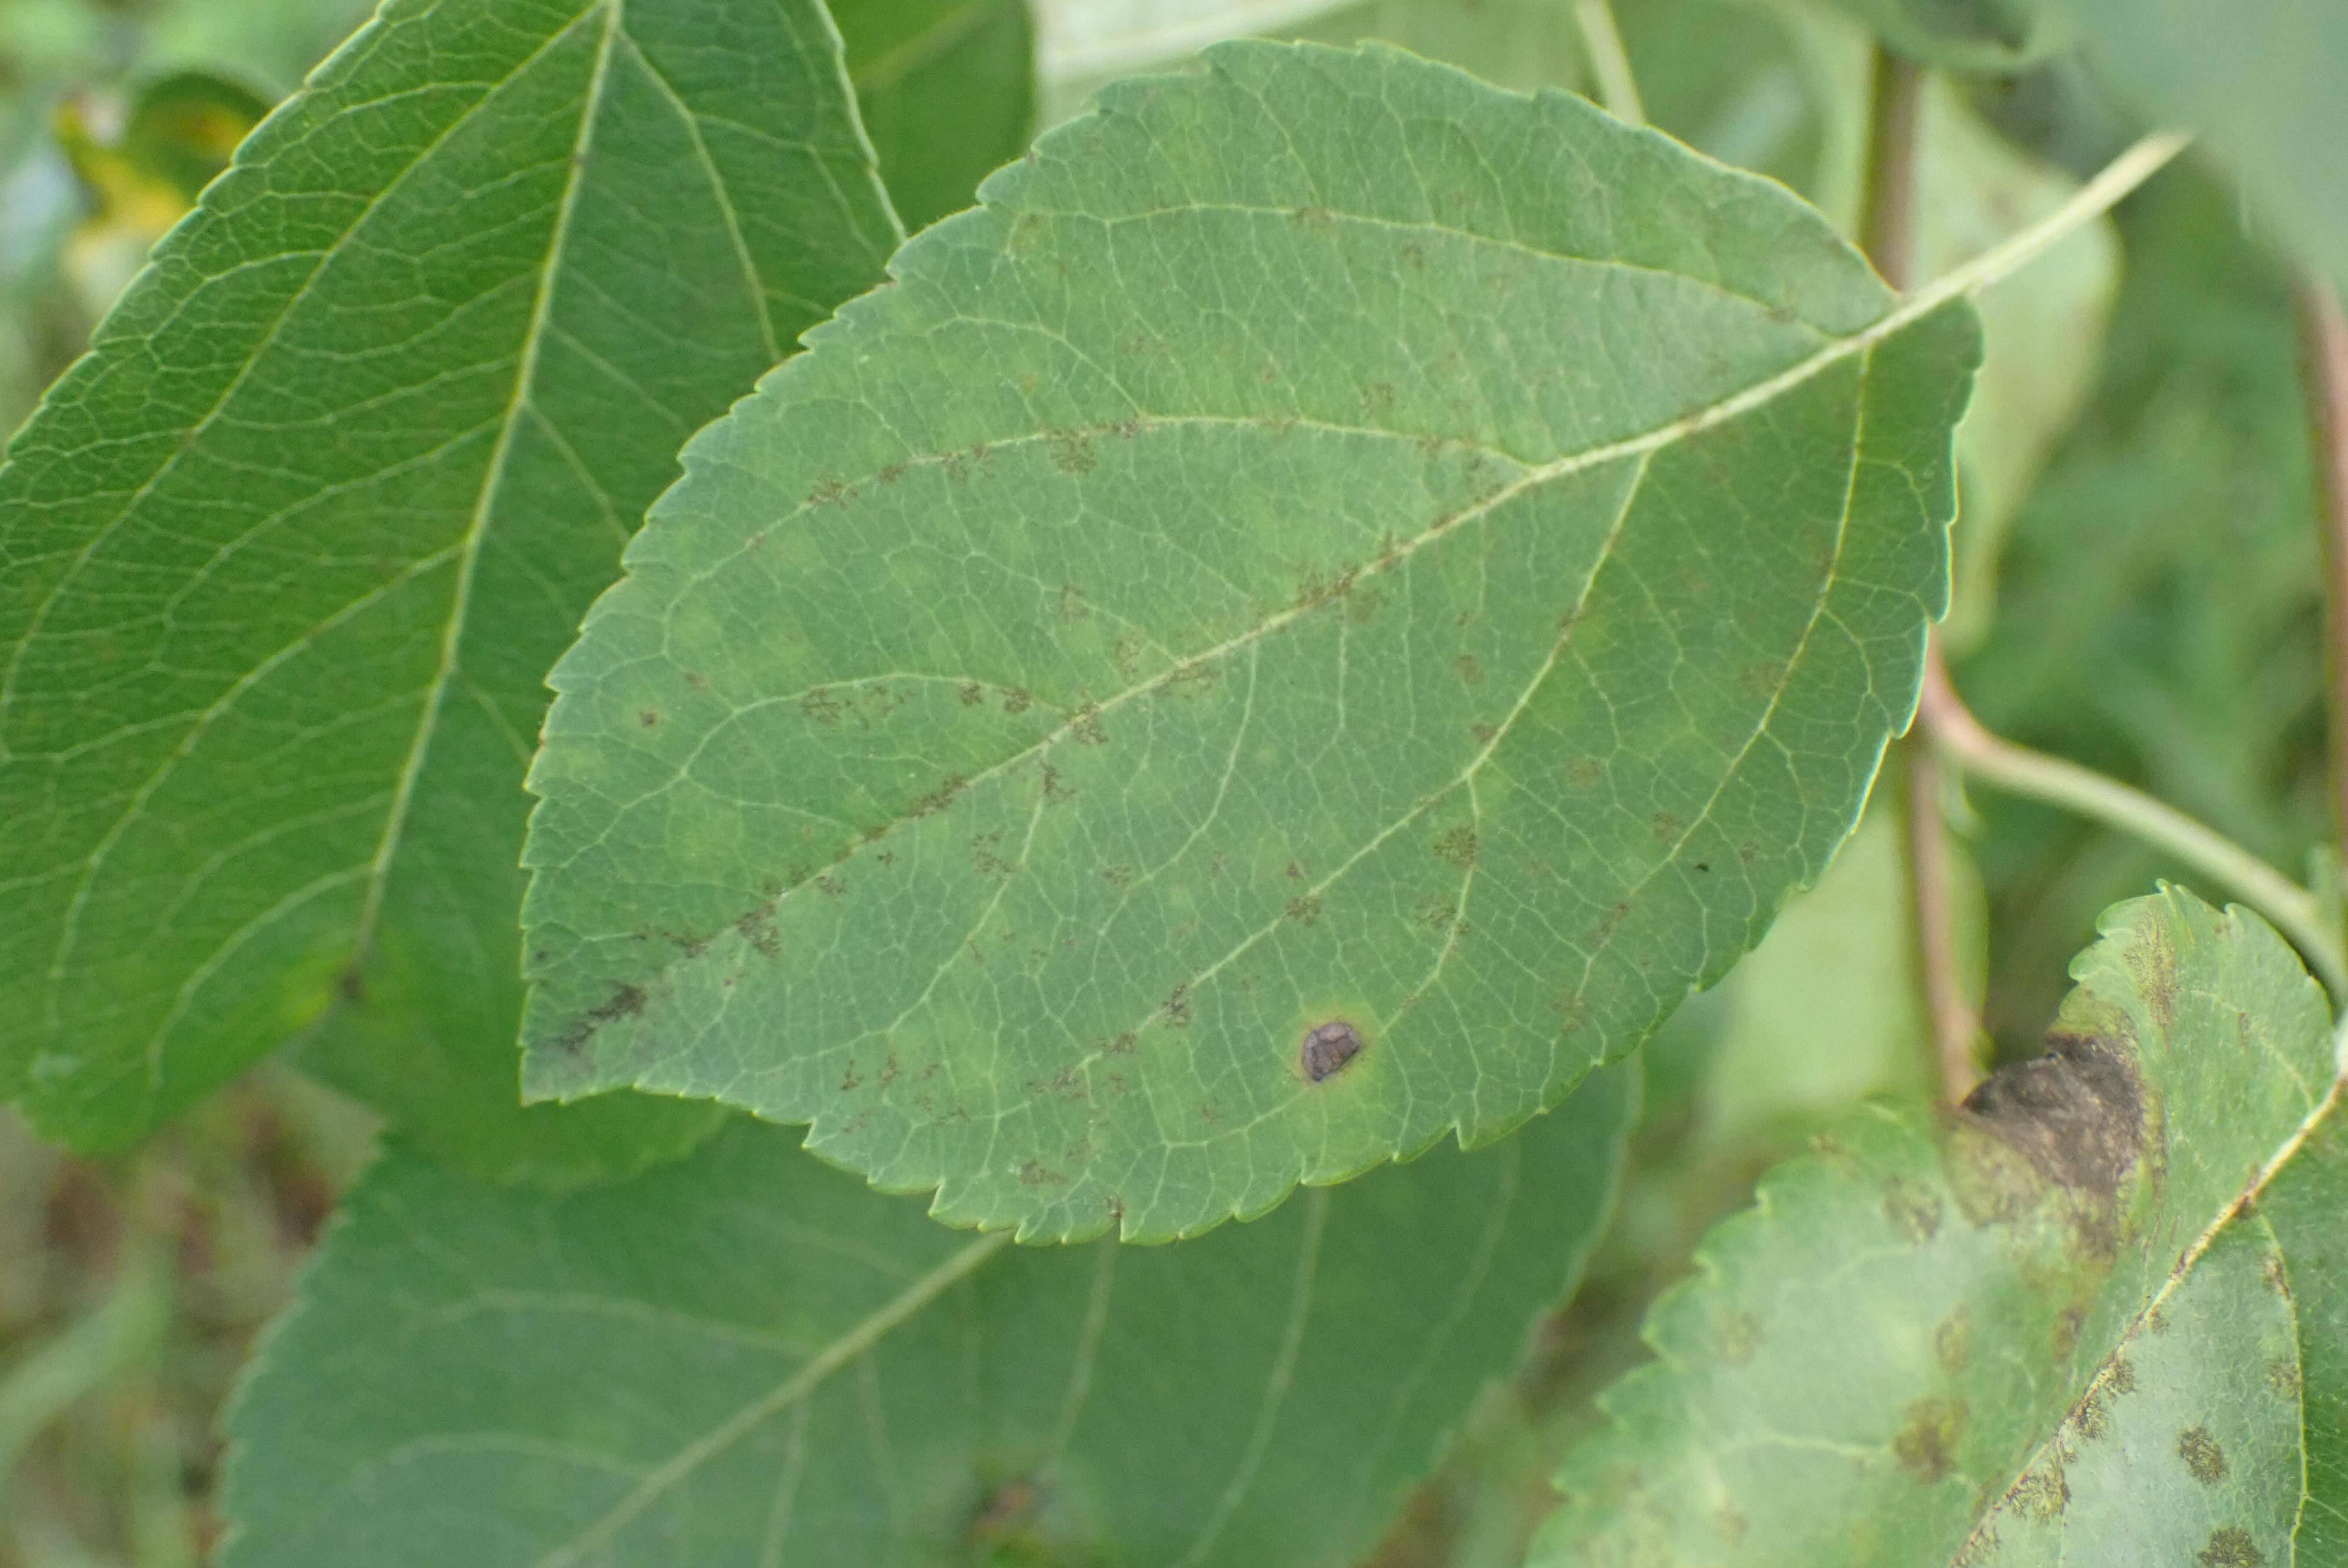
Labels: scab